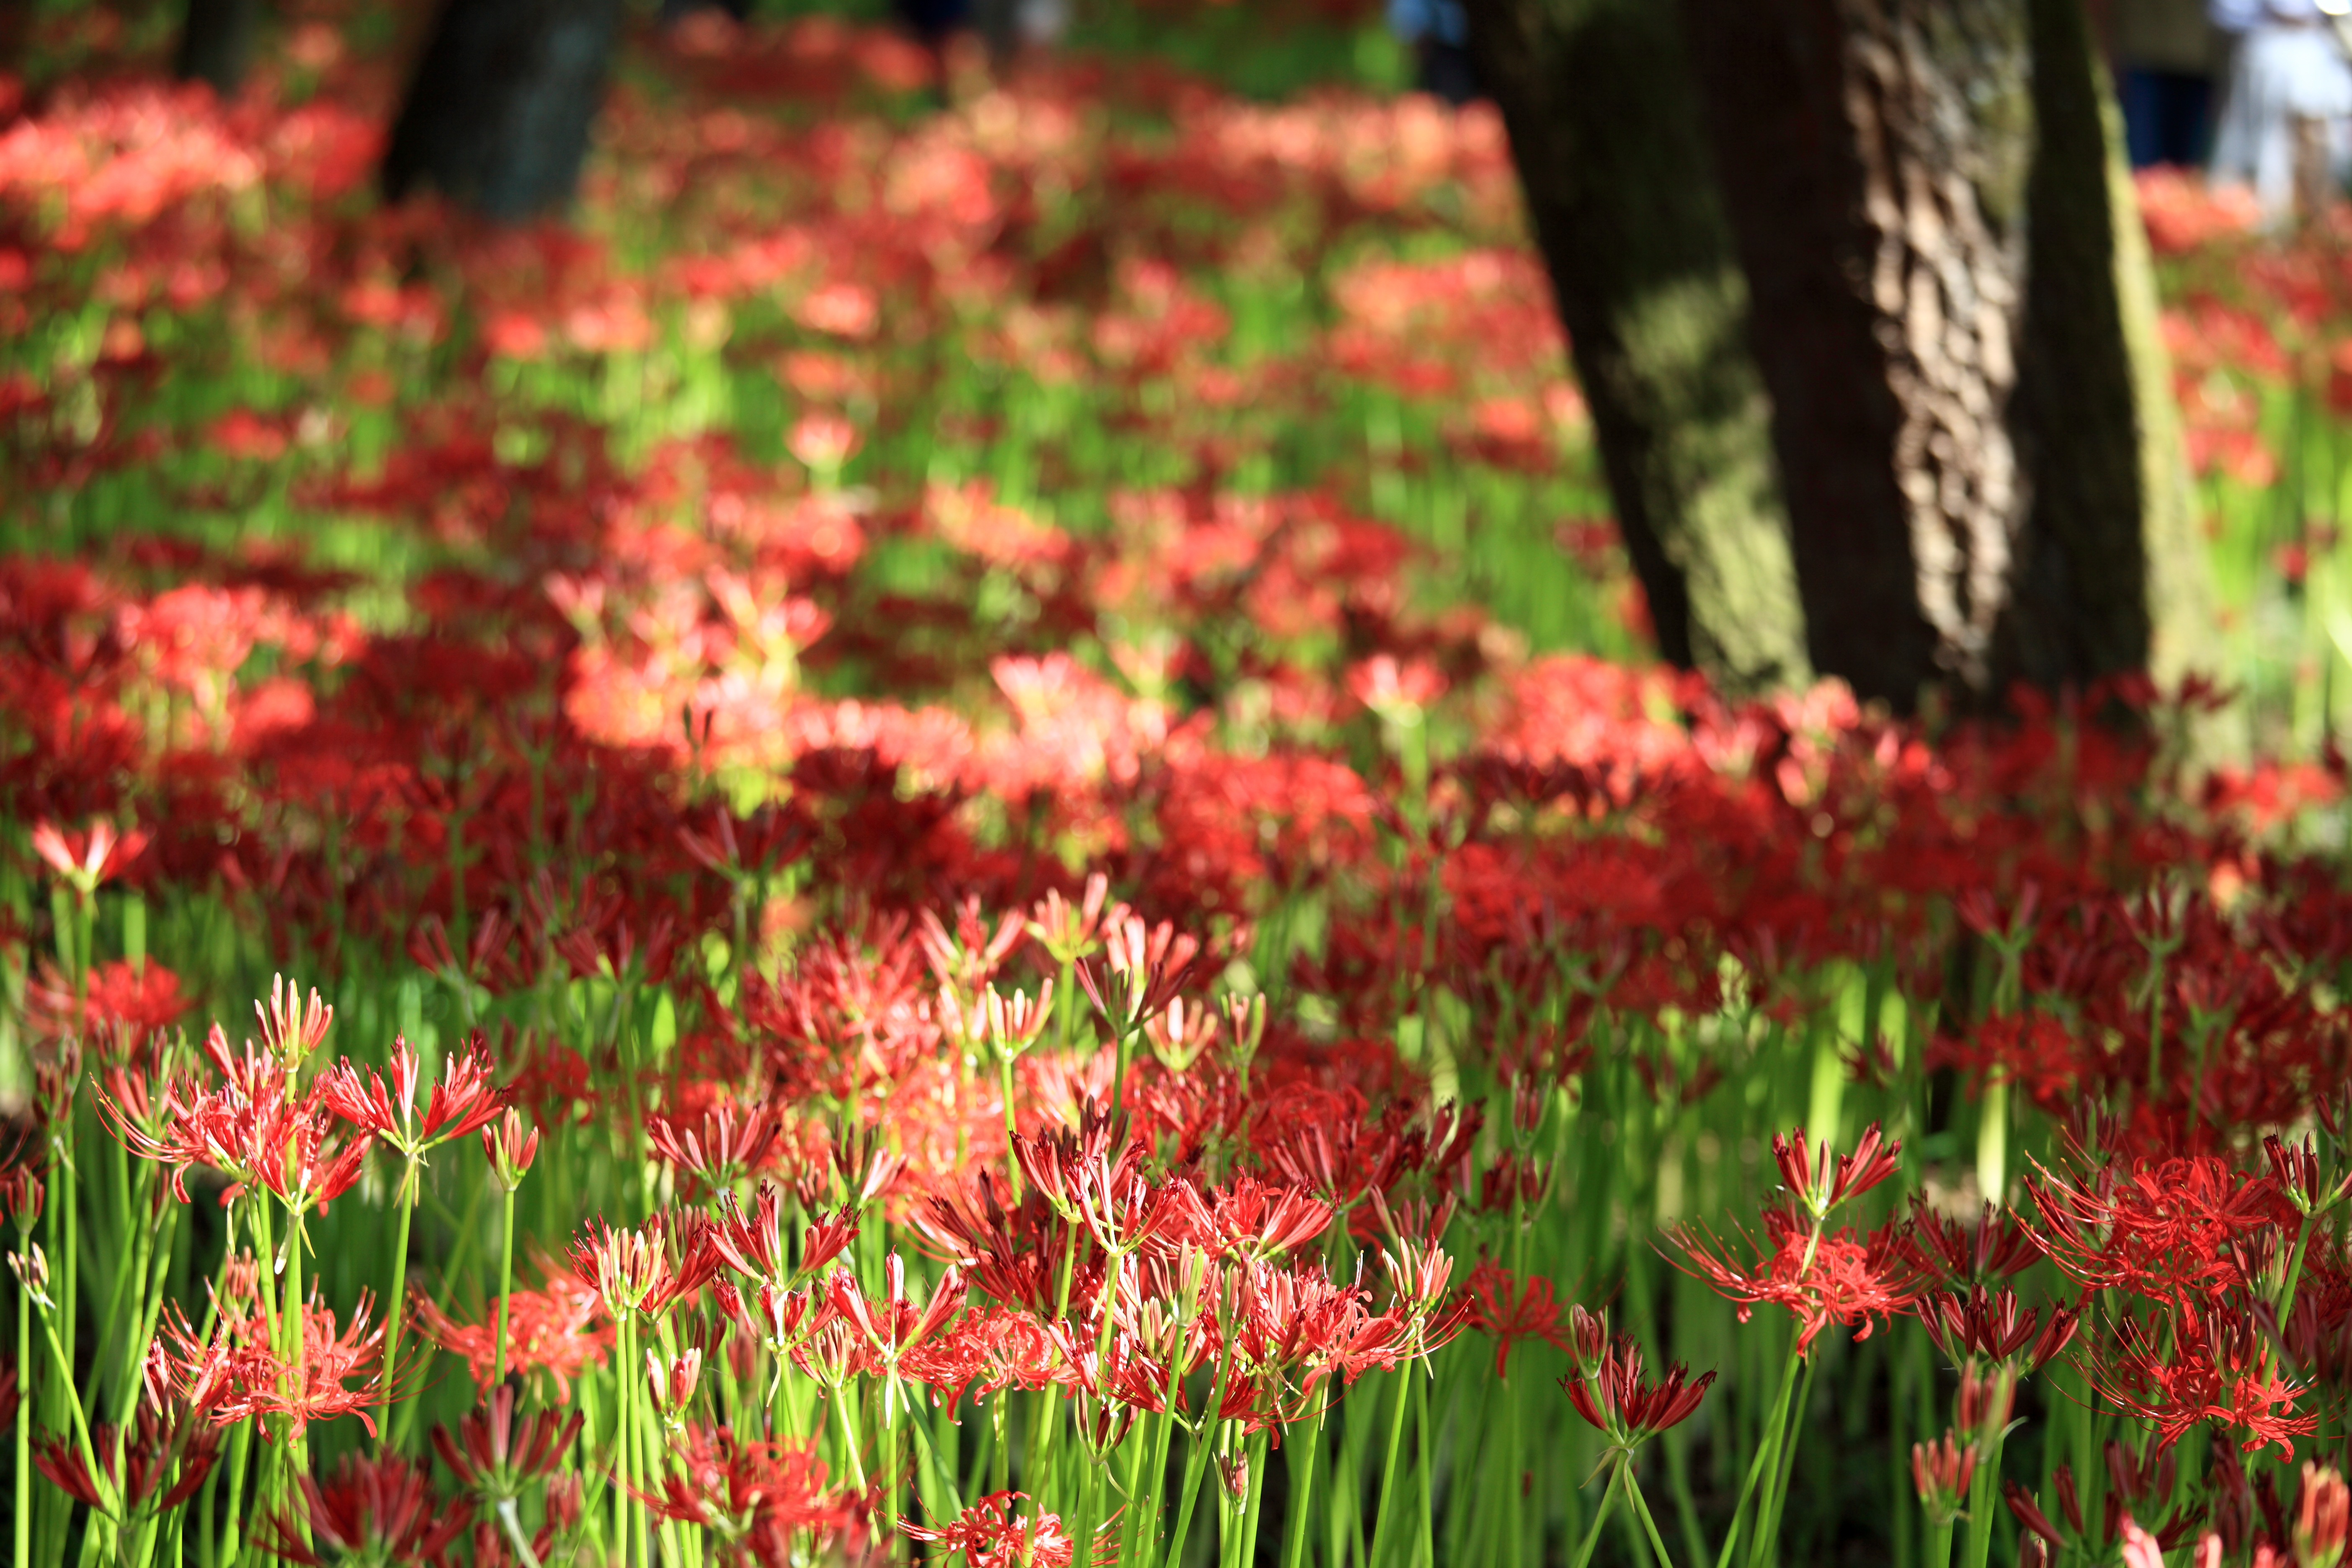
nature, grass, blossom, plant, meadow, leaf, flower, high, red, autumn, botany, garden, flora, season, wildflower, shrub, 5d, hires, radiata, markii, hi, res, resolution, saitama, lycoris, redspiderlily, hidaka, kinchakuda, flowering plant, grass family, land plant